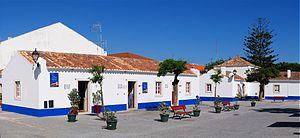
Porto Covo est l'une des deux « paroisses civiles » de la municipalité de Sines. Elle se trouve sur la côte ouest du Portugal, à environ 170 km de Lisbonne, et est bien connue pour ses plages. Le nom Porto Covo signifie probablement « Port des covos », un covo étant une sorte de nasse pour capturer homards et crabes.